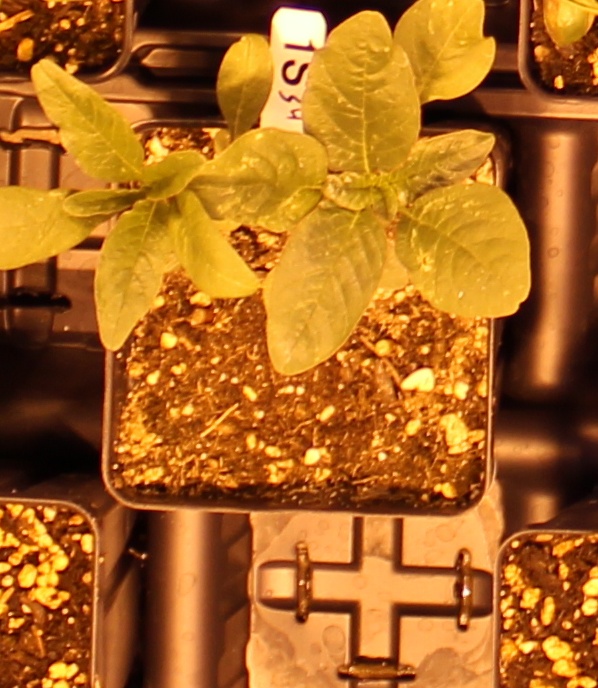
Label: Waterhemp